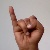
The image shows a hand gesture representing the letter 'I' in Indian Sign Language.